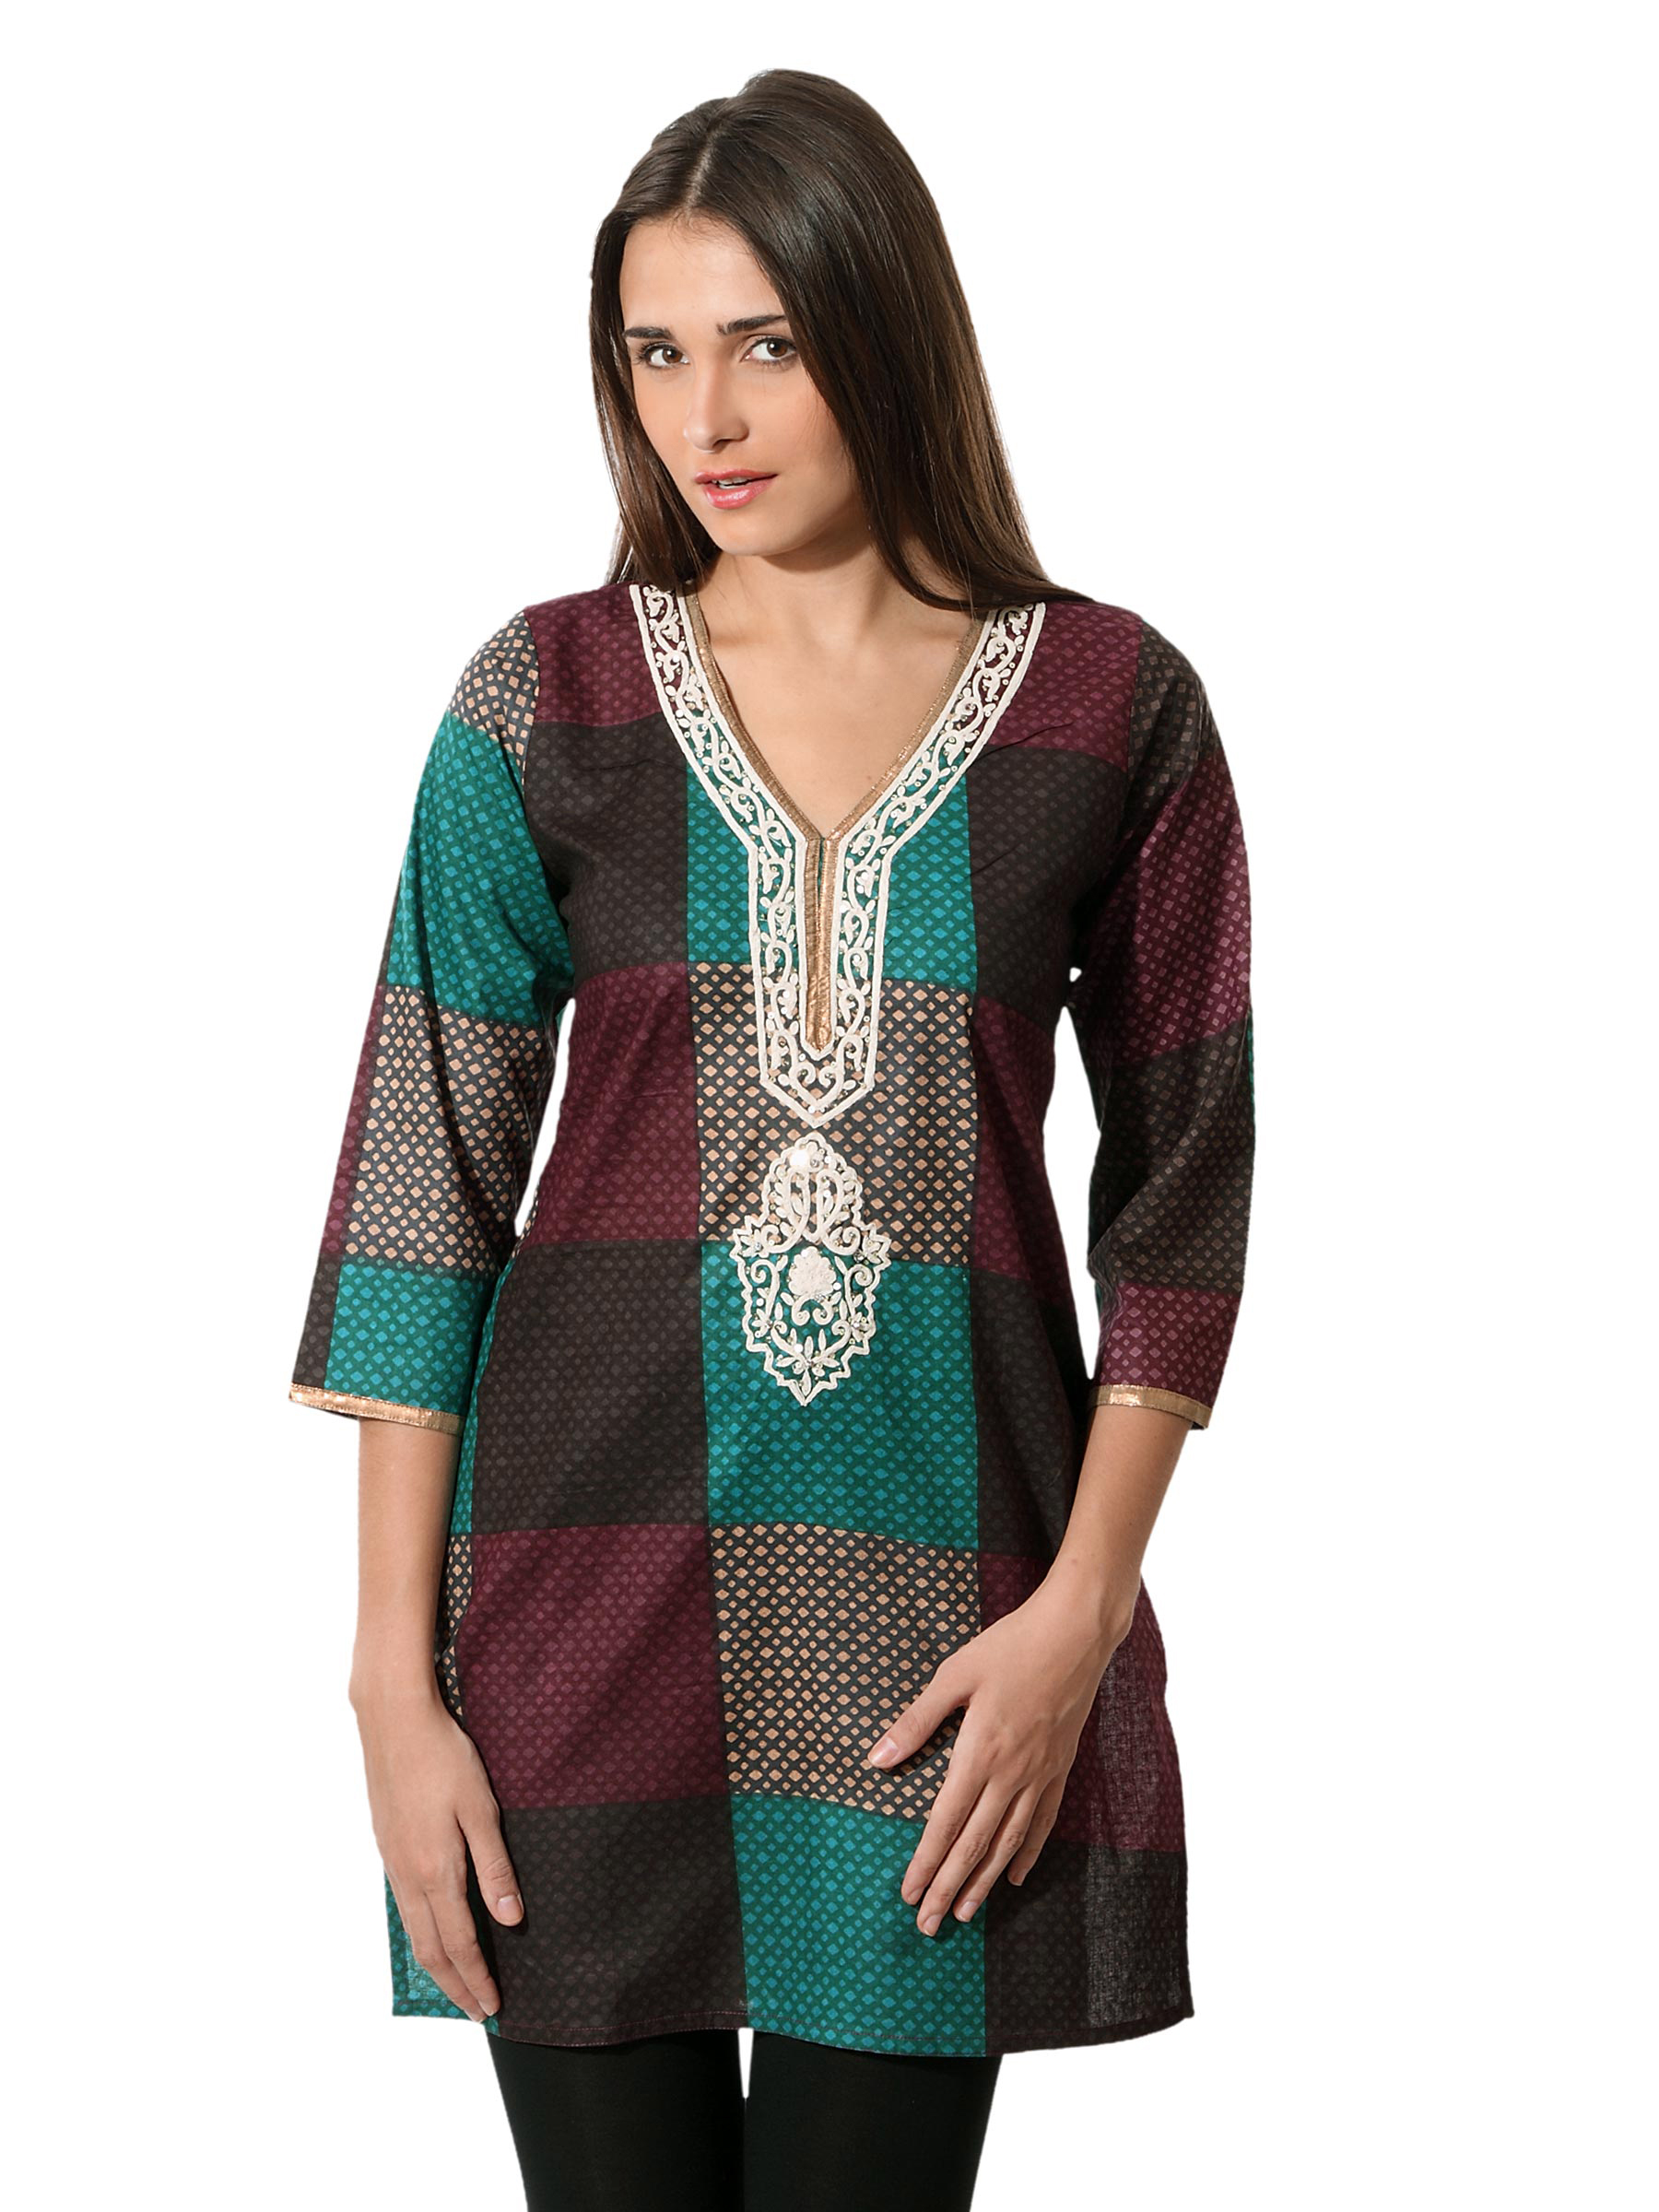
Aneri Women Multi Coloured Kurta
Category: Apparel / Topwear / Kurtas
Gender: Women
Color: Multi
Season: Summer 2012
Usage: Ethnic